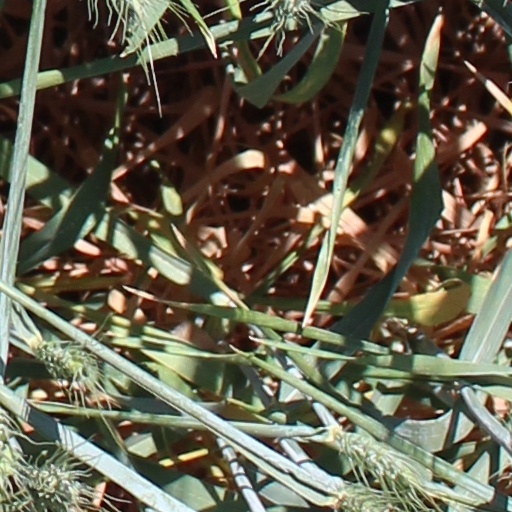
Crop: wheat